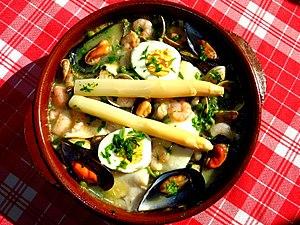
Le merlu Koxkera ou merlu Koskera ou merlu à la Koskera ou merlu basque ou merlu à la sauce verte est une recette de cuisine traditionnelle de la cuisine basque, à base de merlu, coquillages, asperges, œuf dur, petit pois, et sauce verte.